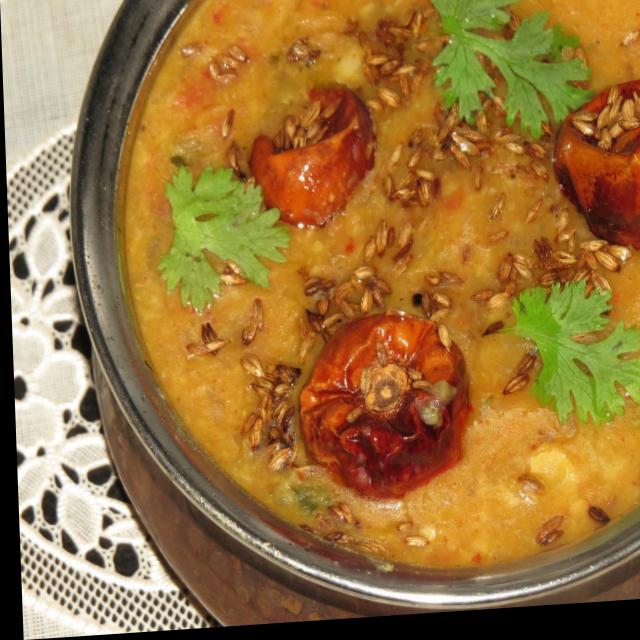
Dish: dal_makhani